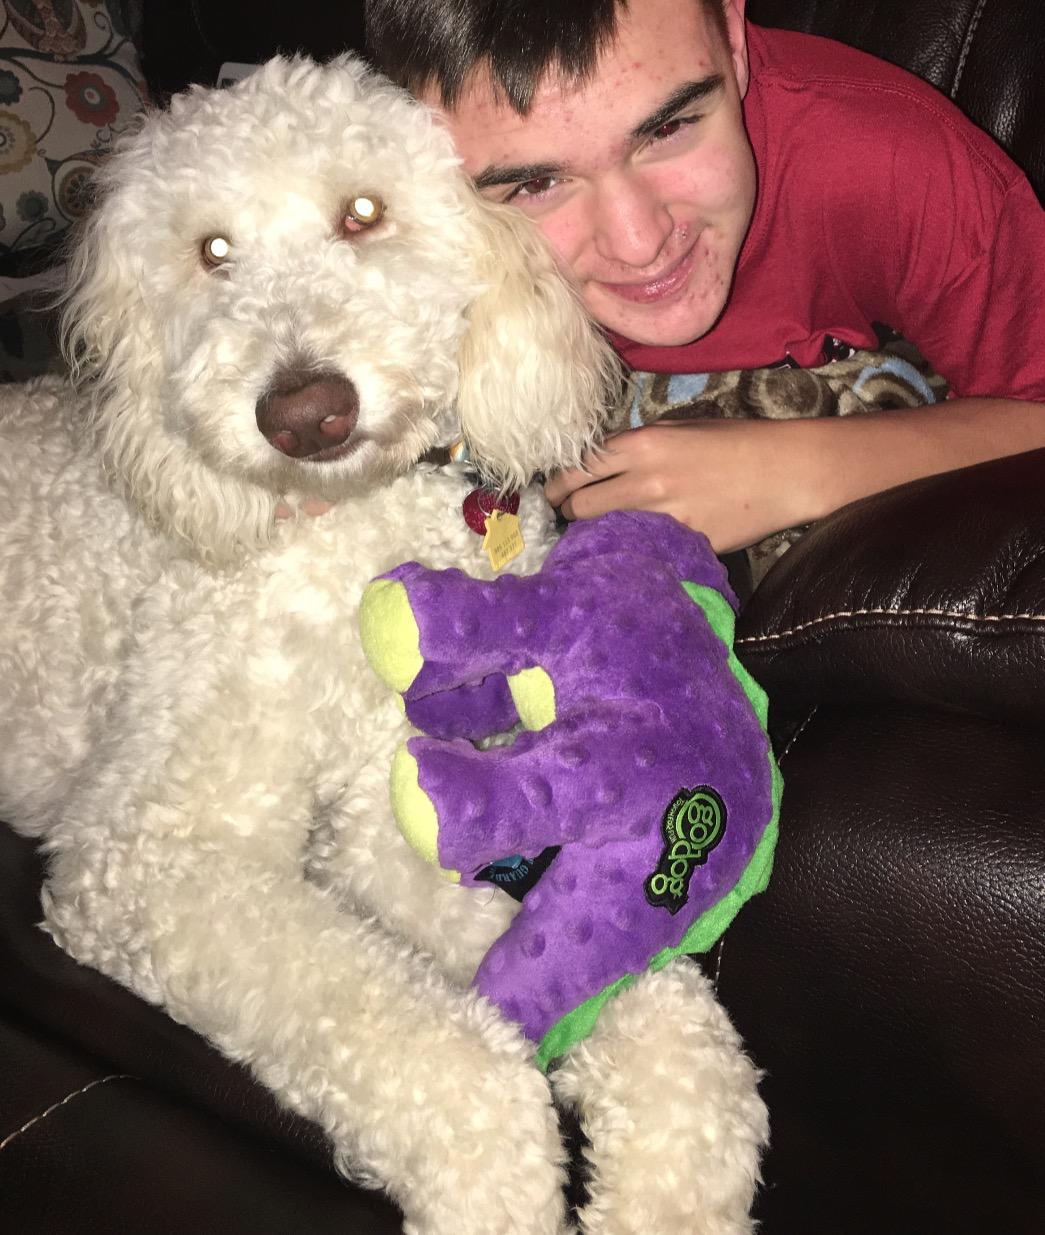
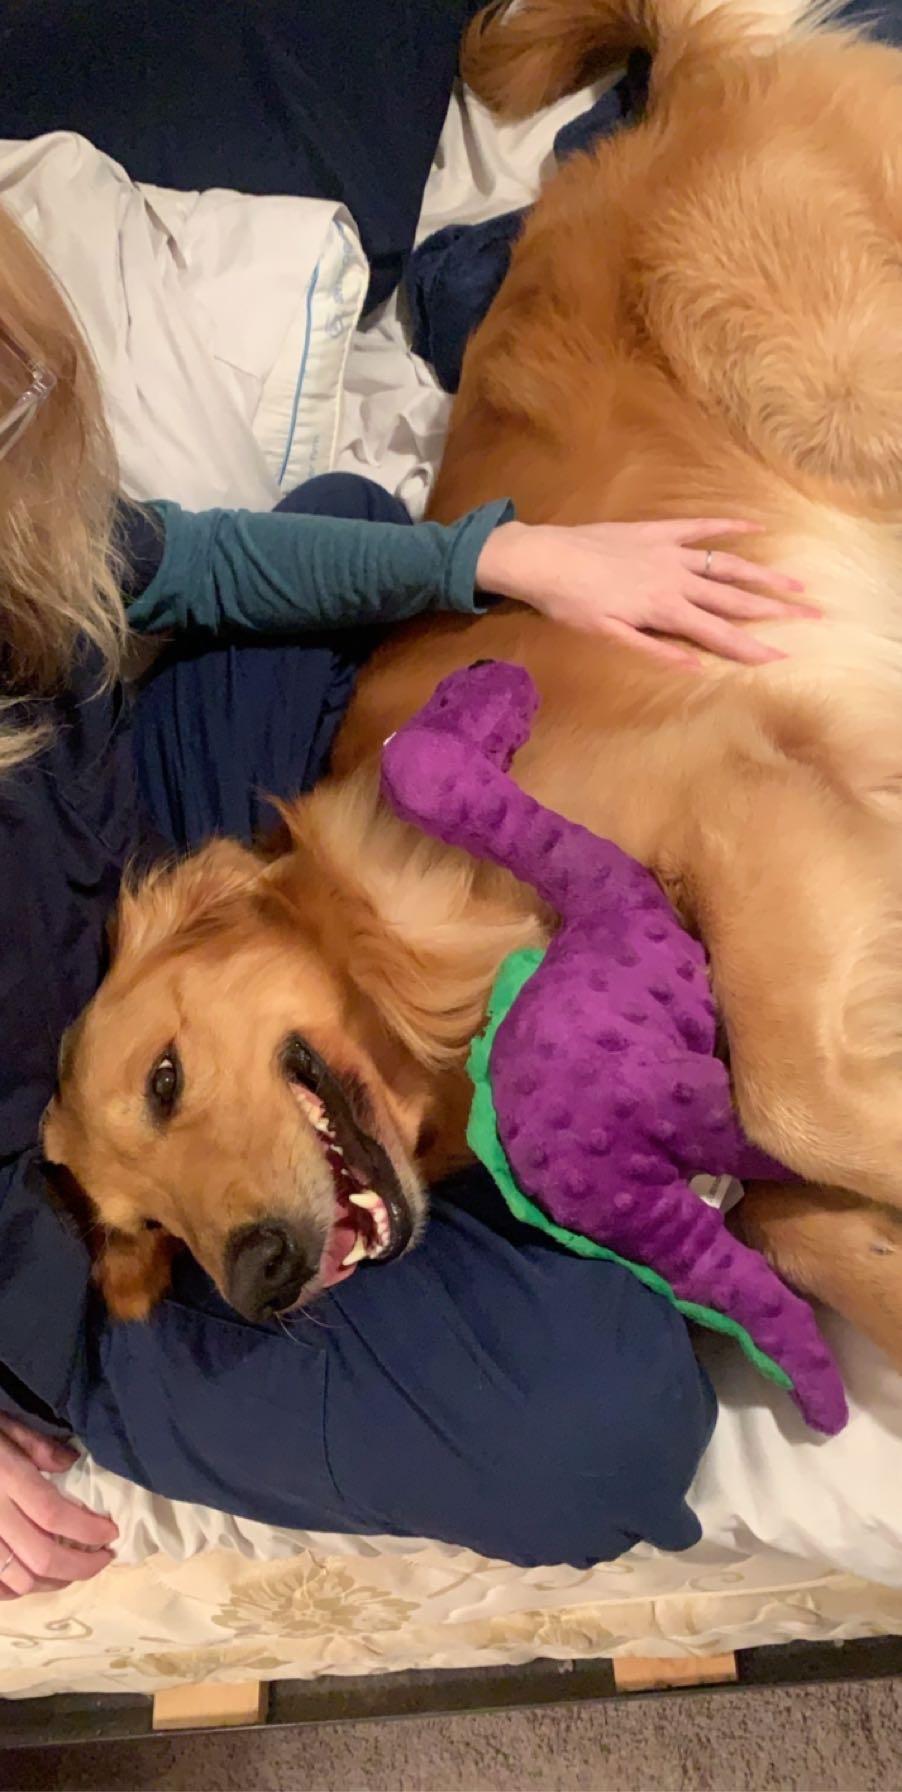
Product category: items_toy
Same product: yes